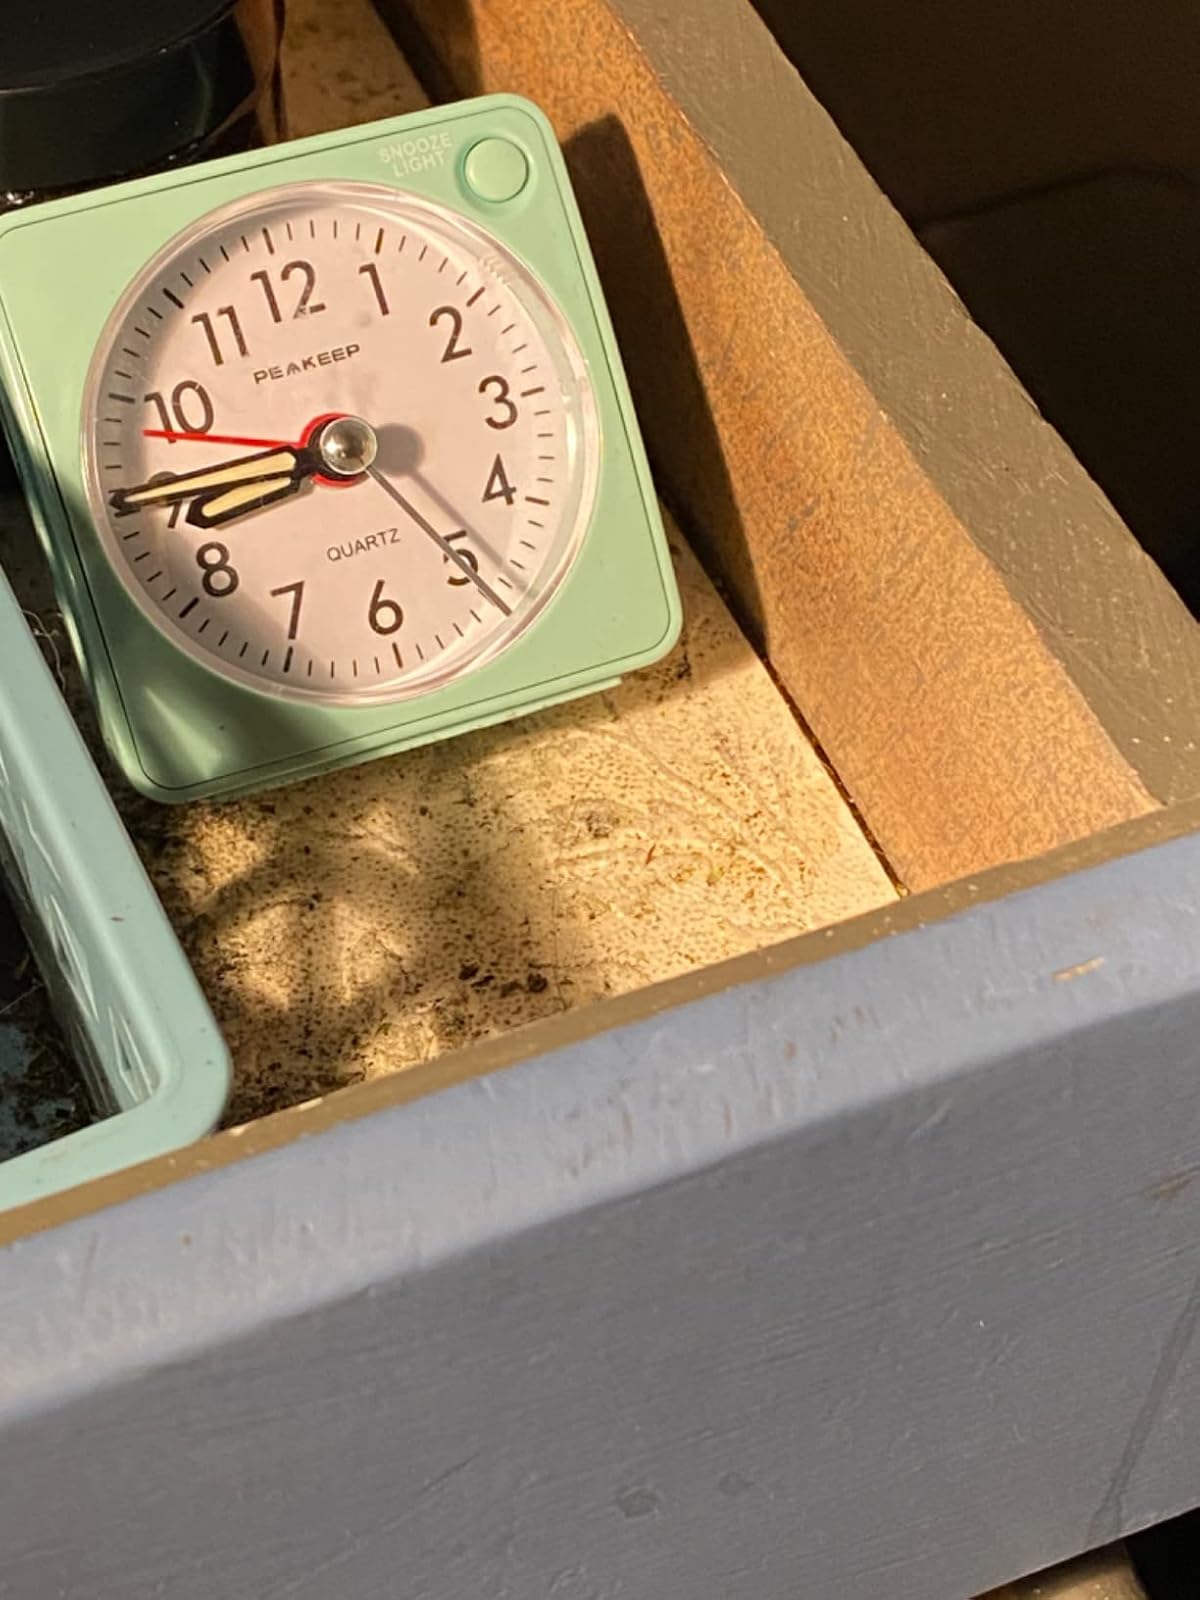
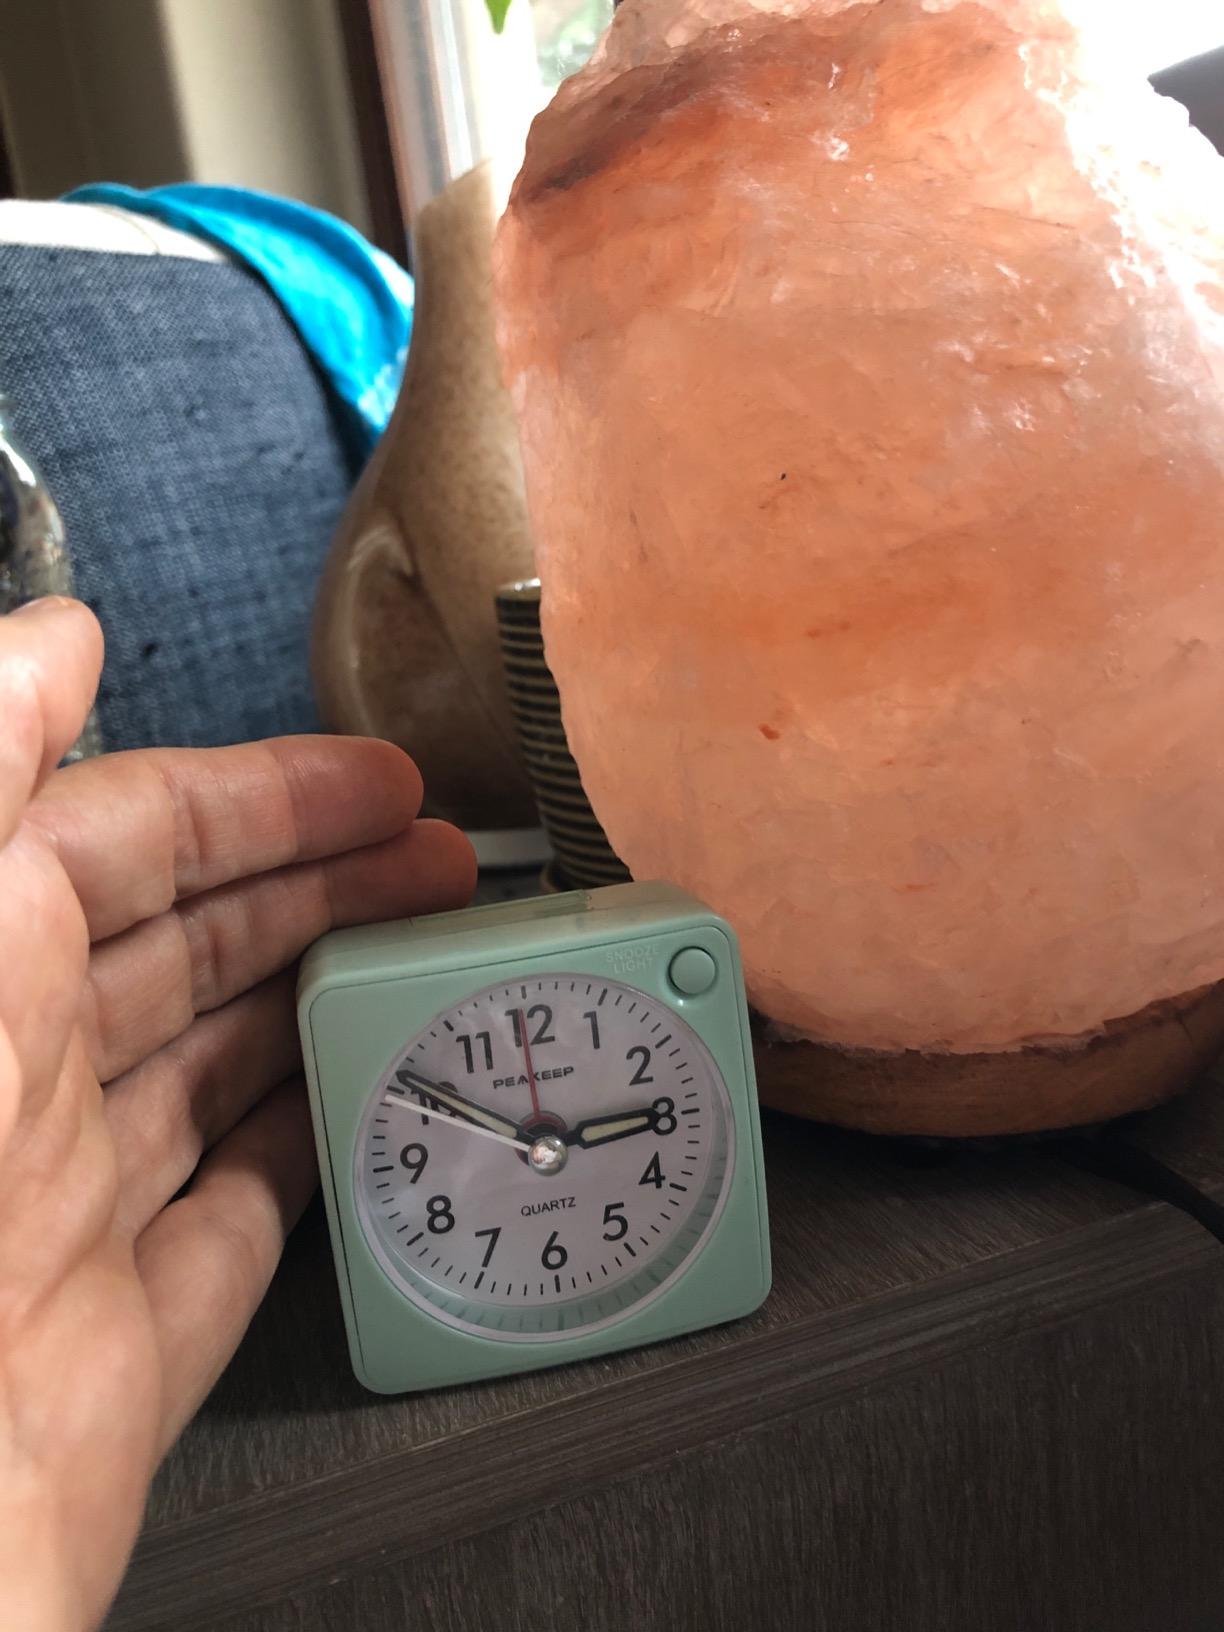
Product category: clock
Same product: yes